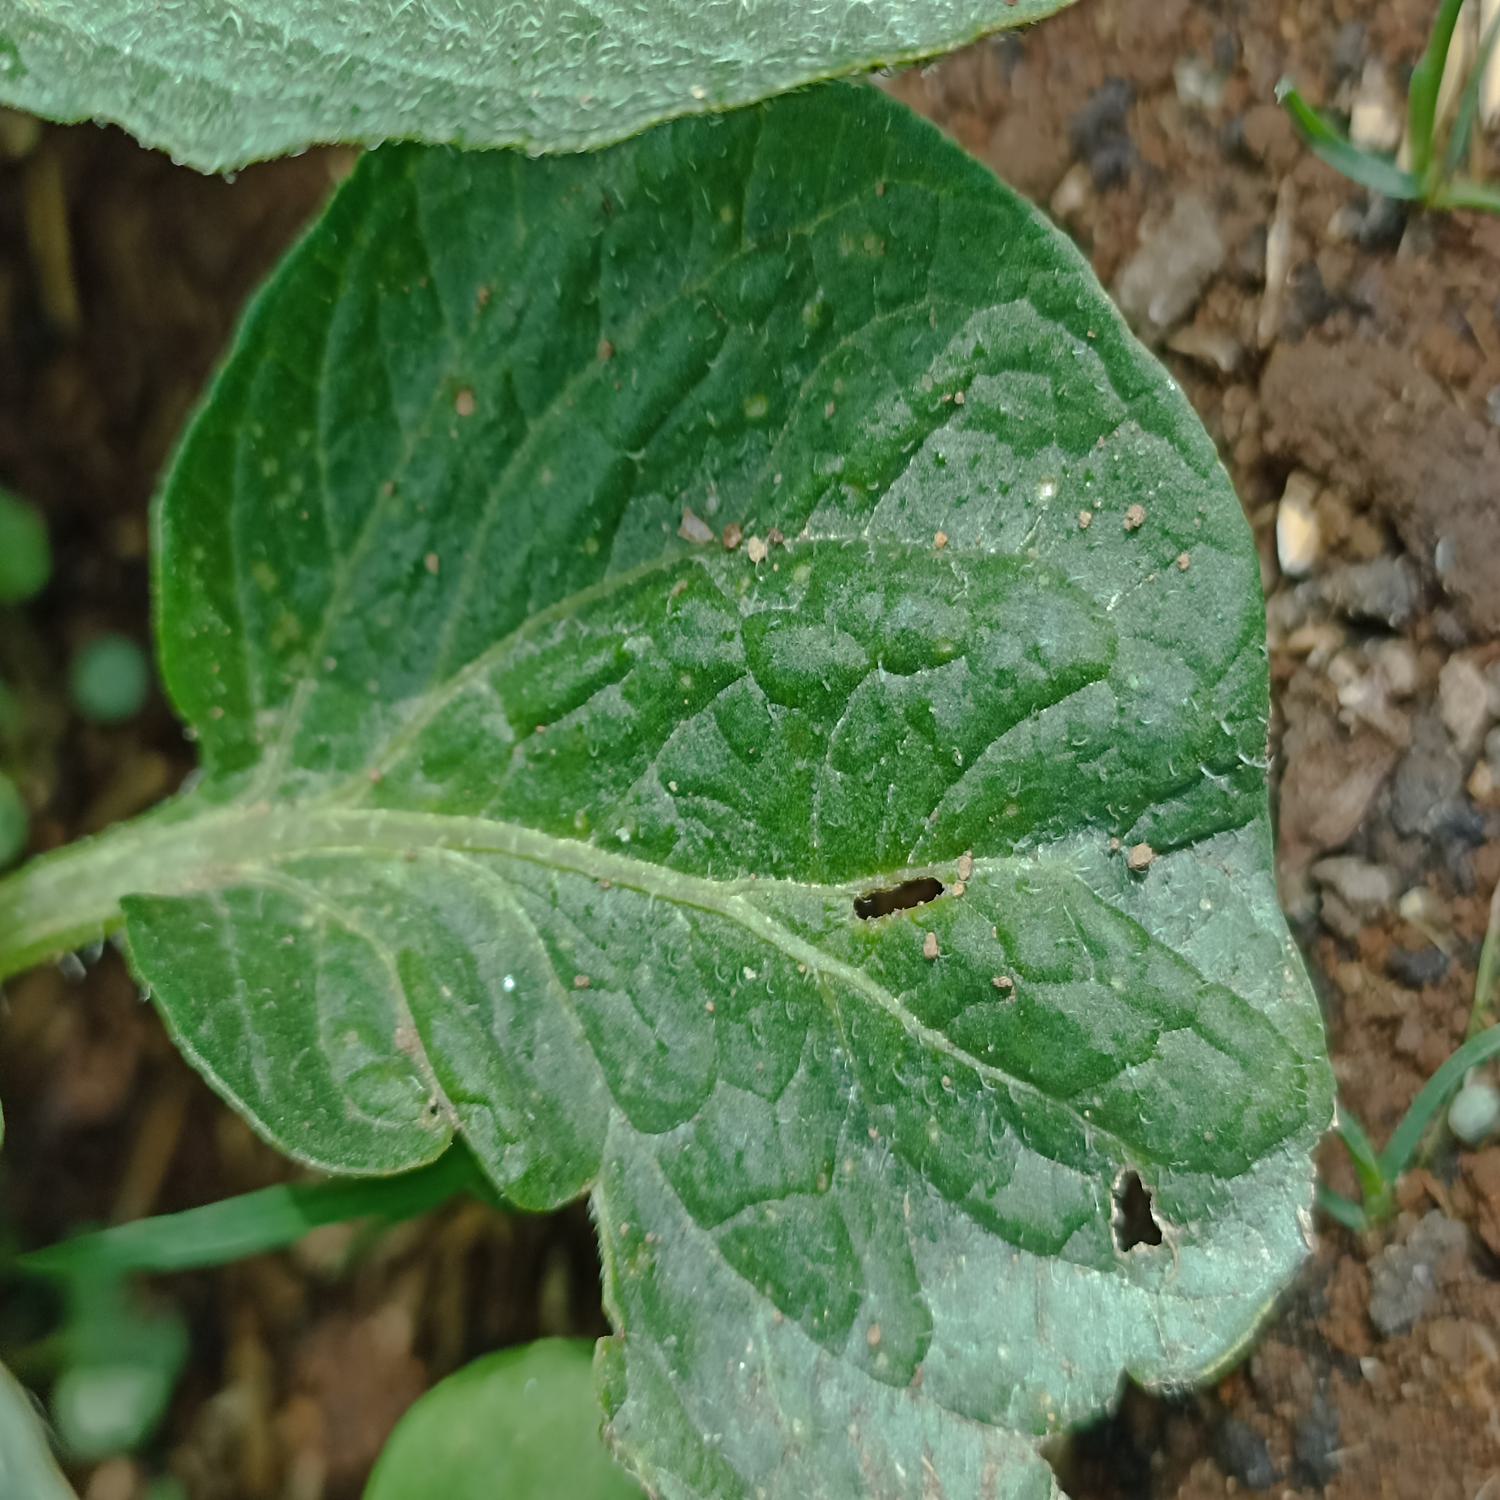
Label: Pest